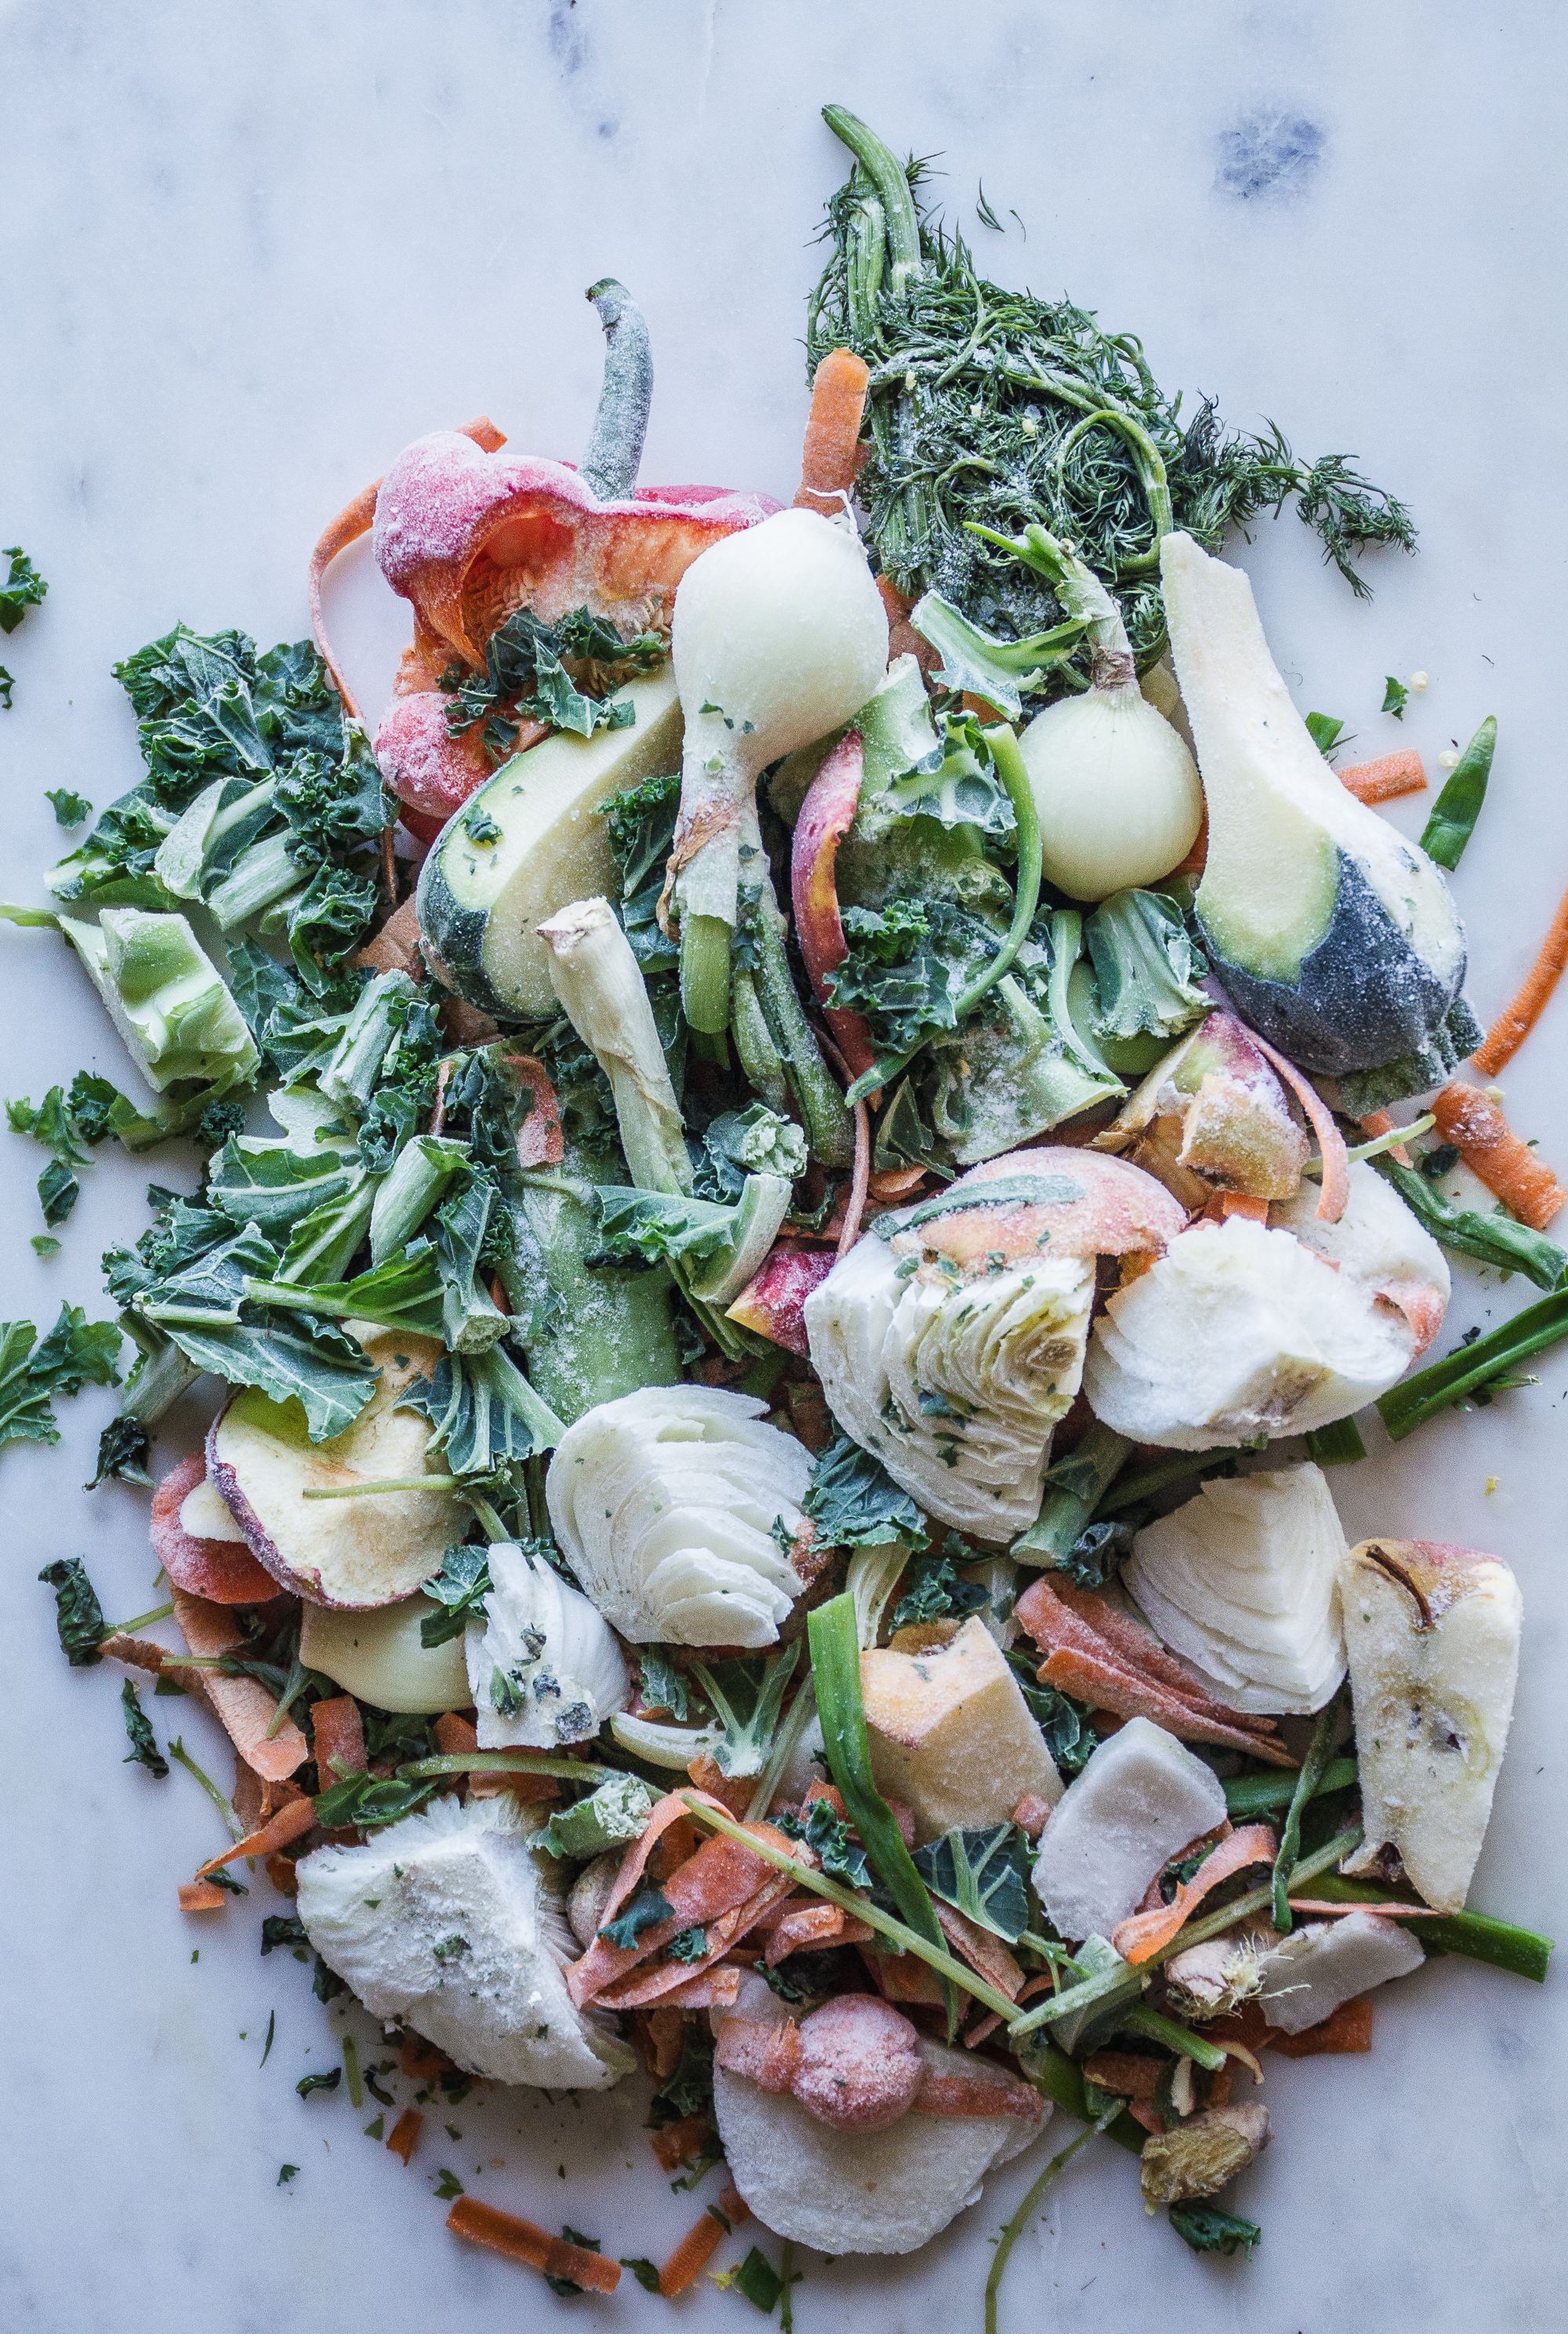
food, dish, vegetable, salad, cuisine, ingredient, produce, vegetarian food, recipe, leaf vegetable, plant, herb, radish, fennel